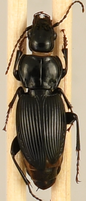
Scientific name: Pterostichus novus
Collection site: Steigerwaldt-Chequamegon NEON (STEI), plot STEI_003